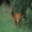
Label: deer